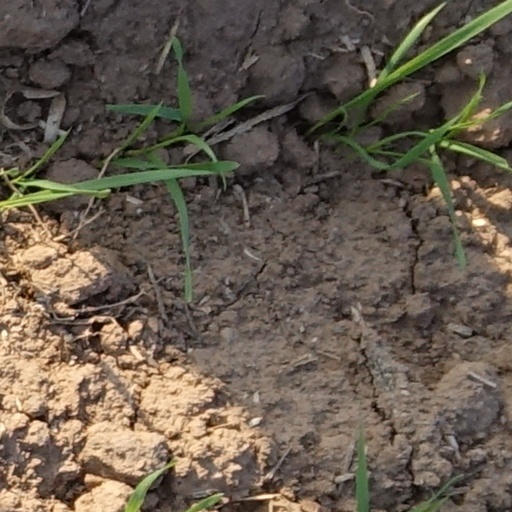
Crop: wheat